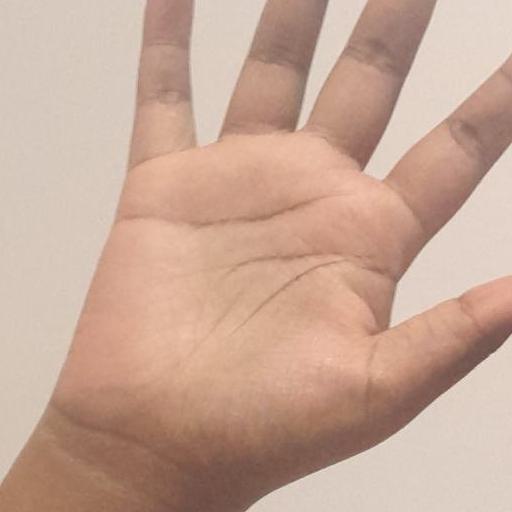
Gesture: palm